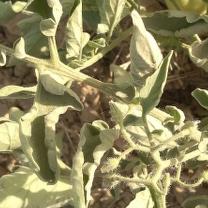
Crop: Tomato
Condition: virosis-d